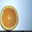
Label: orange